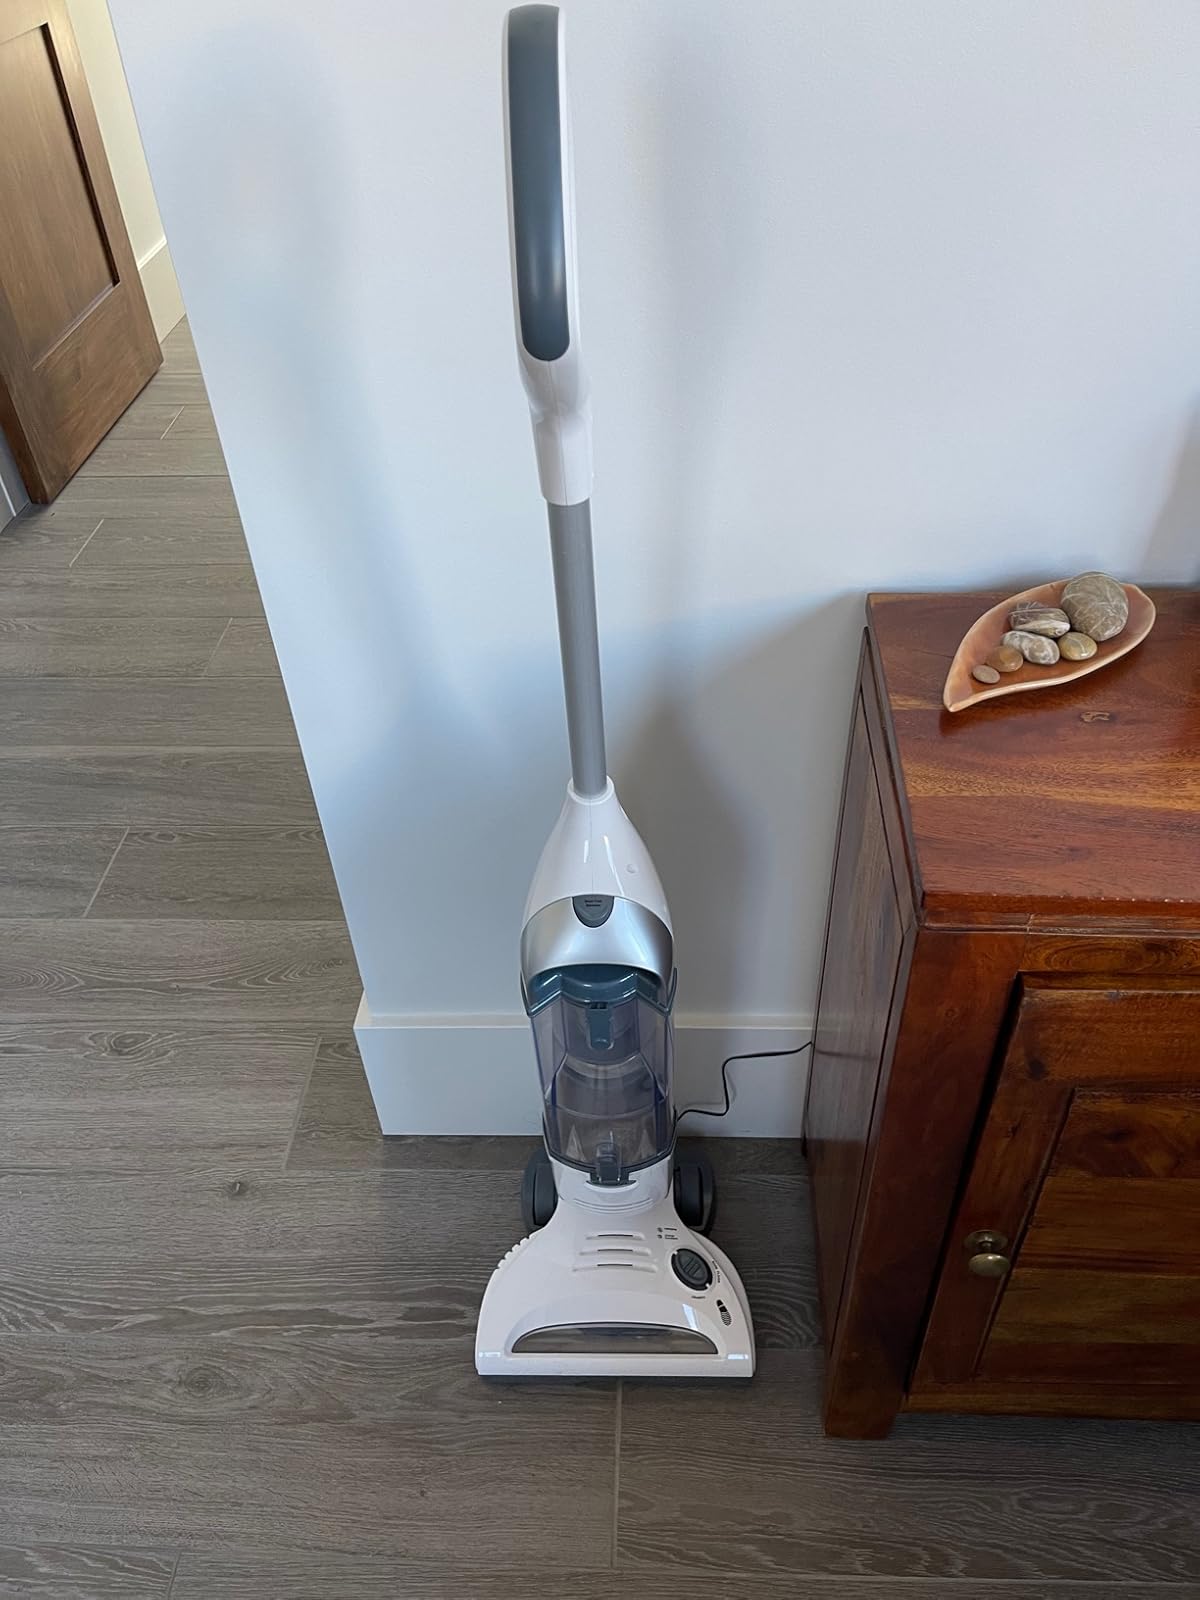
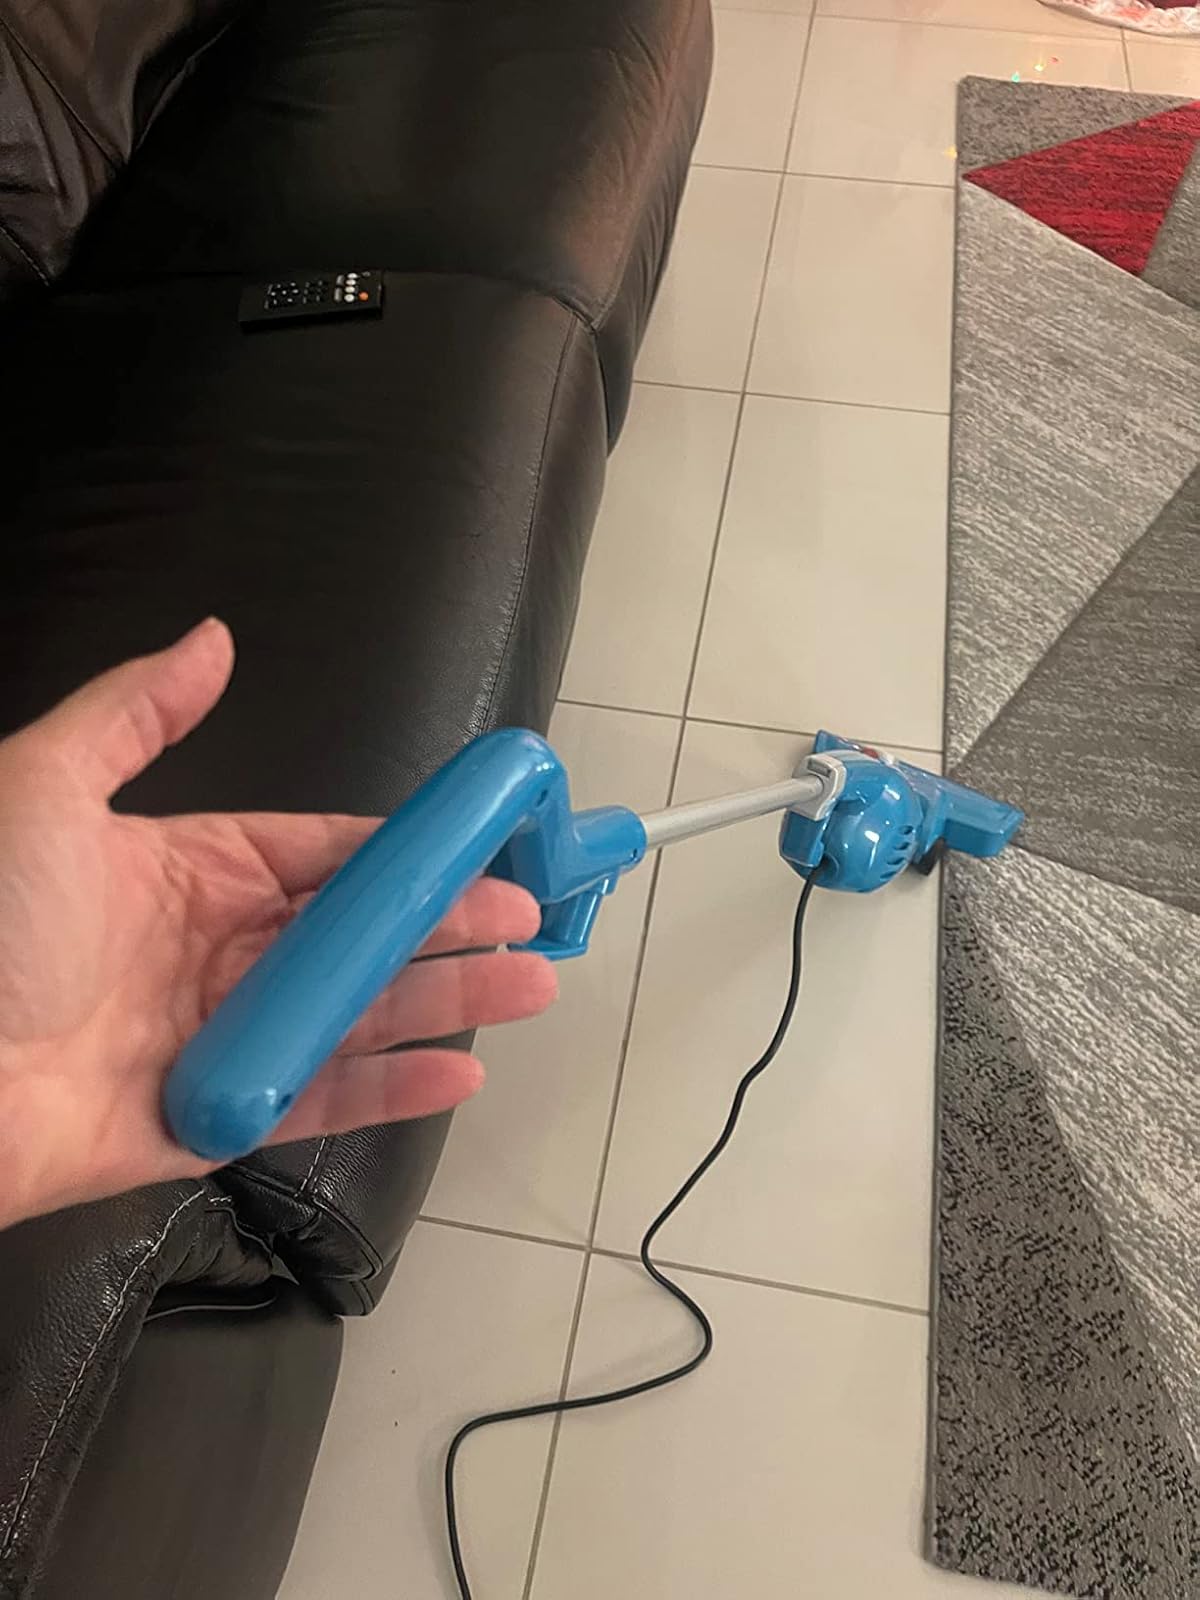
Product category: items_vacuum
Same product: no